Cold noodles

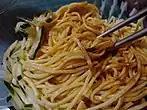
Sichuan cold noodles

Sichuan cold noodles is a dish originating in Sichuan, China. The dish is unique in that baking soda is added to the noodles. The dish also includes Sichuan seasonings like paprika and chili oil.